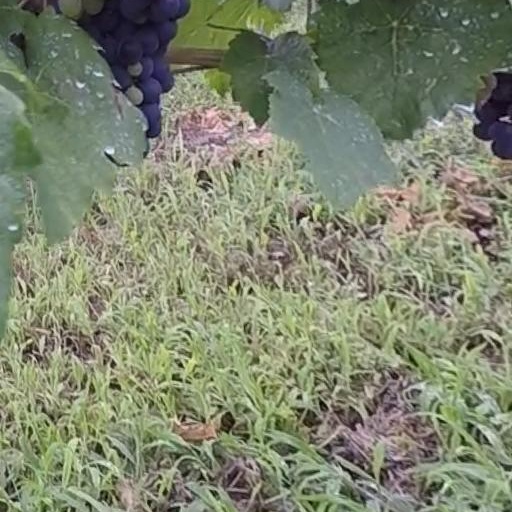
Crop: grape